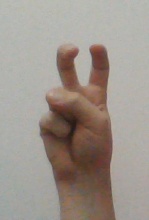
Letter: toot